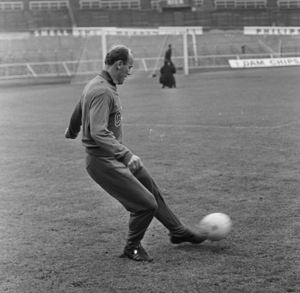
L'équipe de Tchécoslovaquie de football, créée en 1920 et dissoute en 1993, est la sélection de joueurs tchécoslovaques représentant le pays dans les compétitions internationales de football masculin, sous l'égide de la Fédération tchécoslovaque de football.